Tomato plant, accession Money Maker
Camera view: horizontal (90 deg, fisheye); turntable rotation: 0 degrees
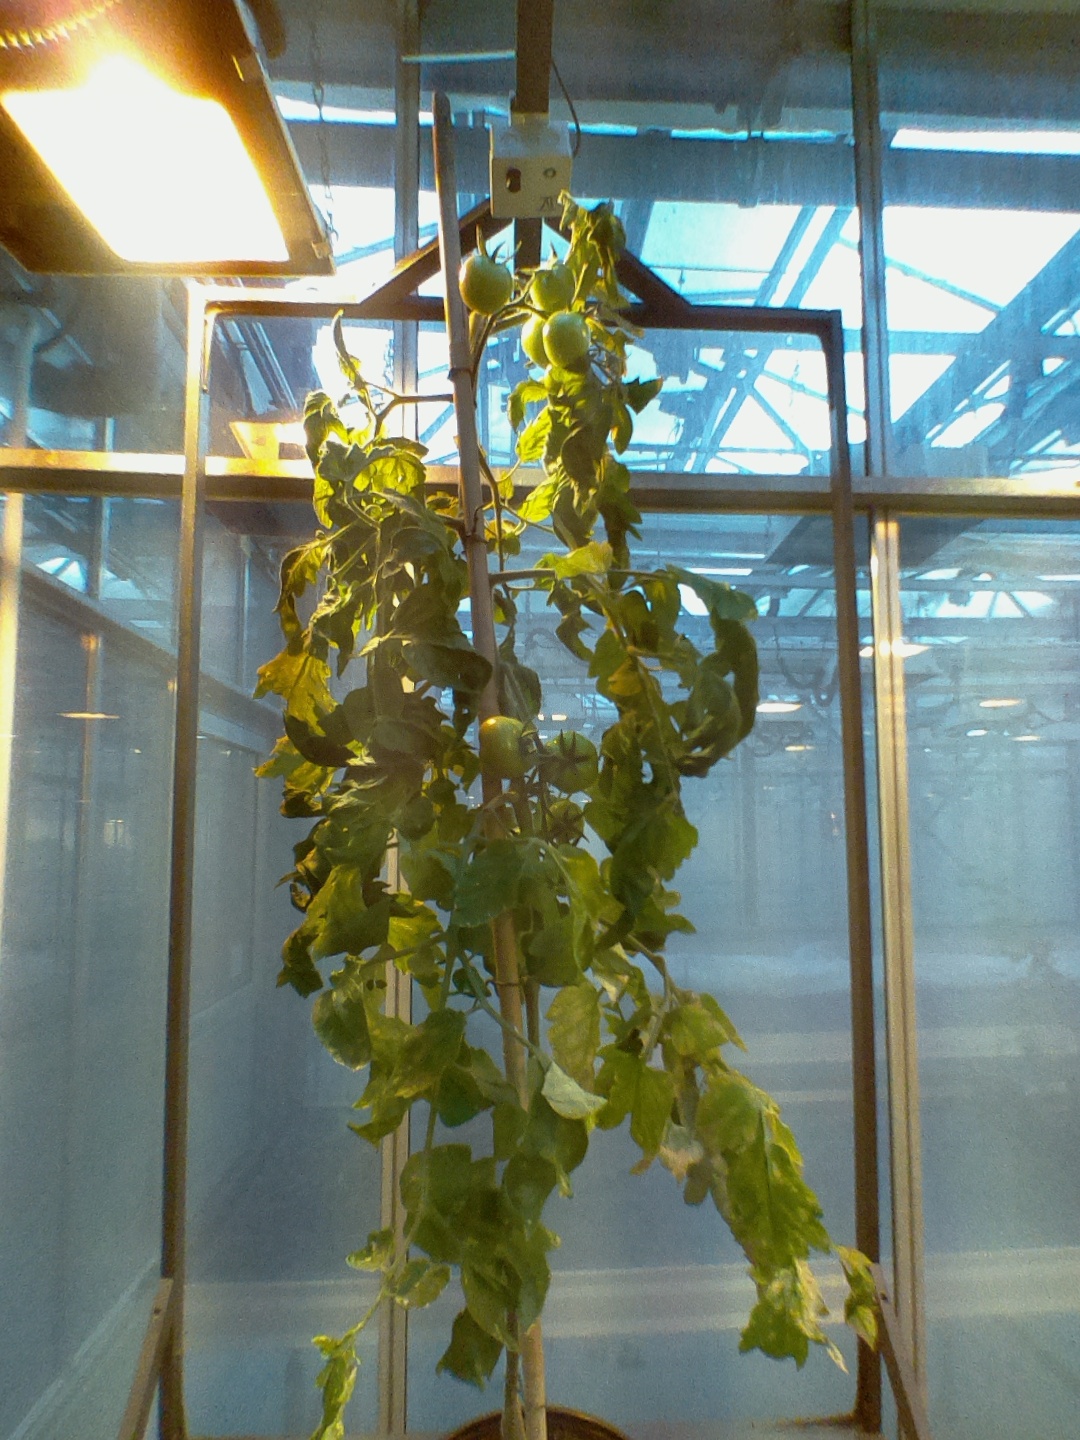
BBCH growth stage 78: 80% -90% of final fruit size